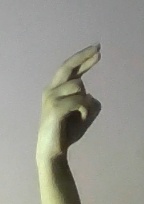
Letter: zay